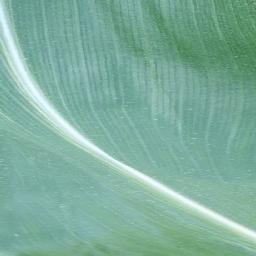
Label: Corn_(Maize)___Healthy